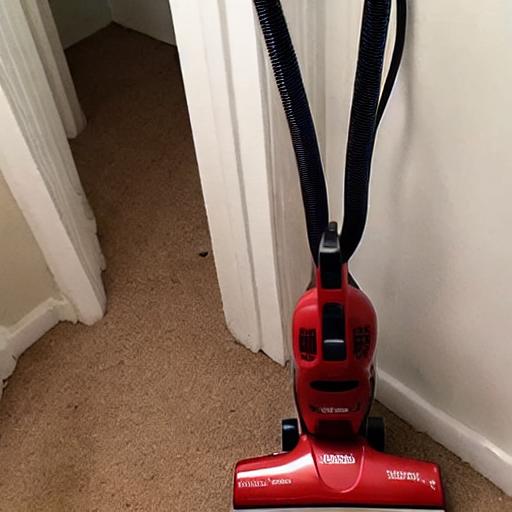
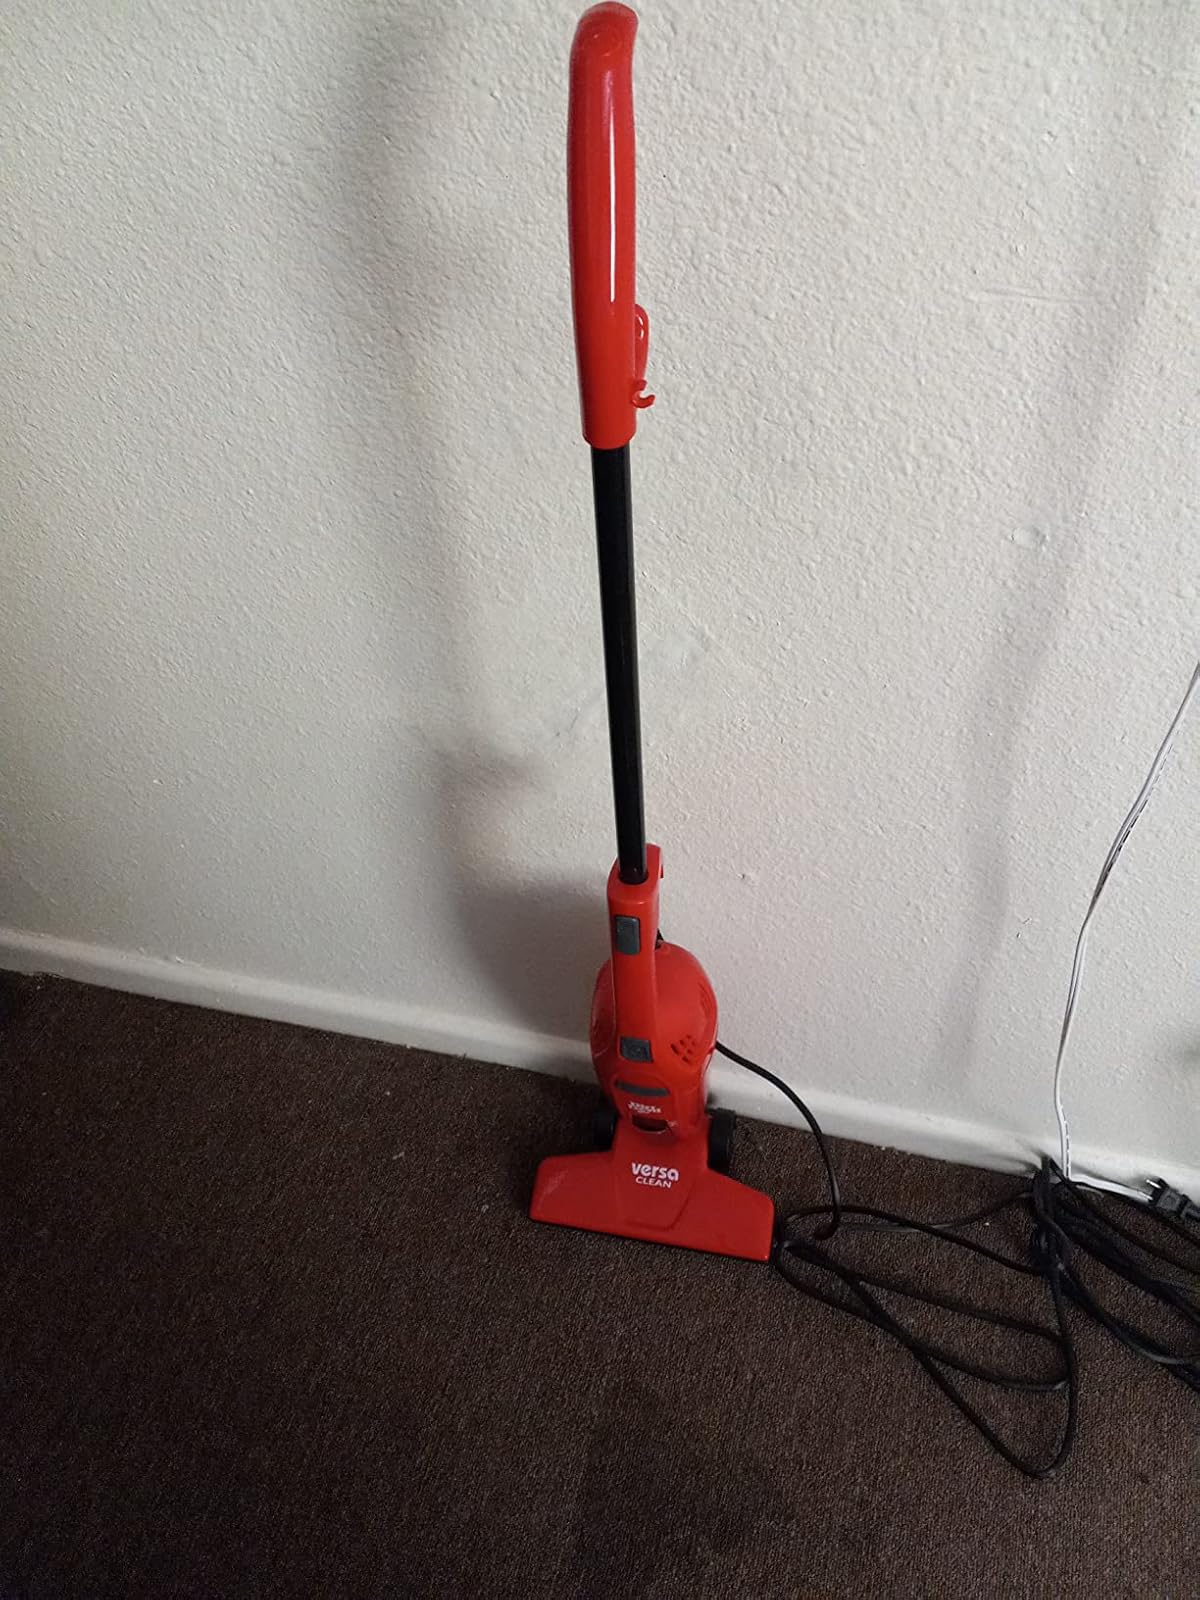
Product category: items_vacuum
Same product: no